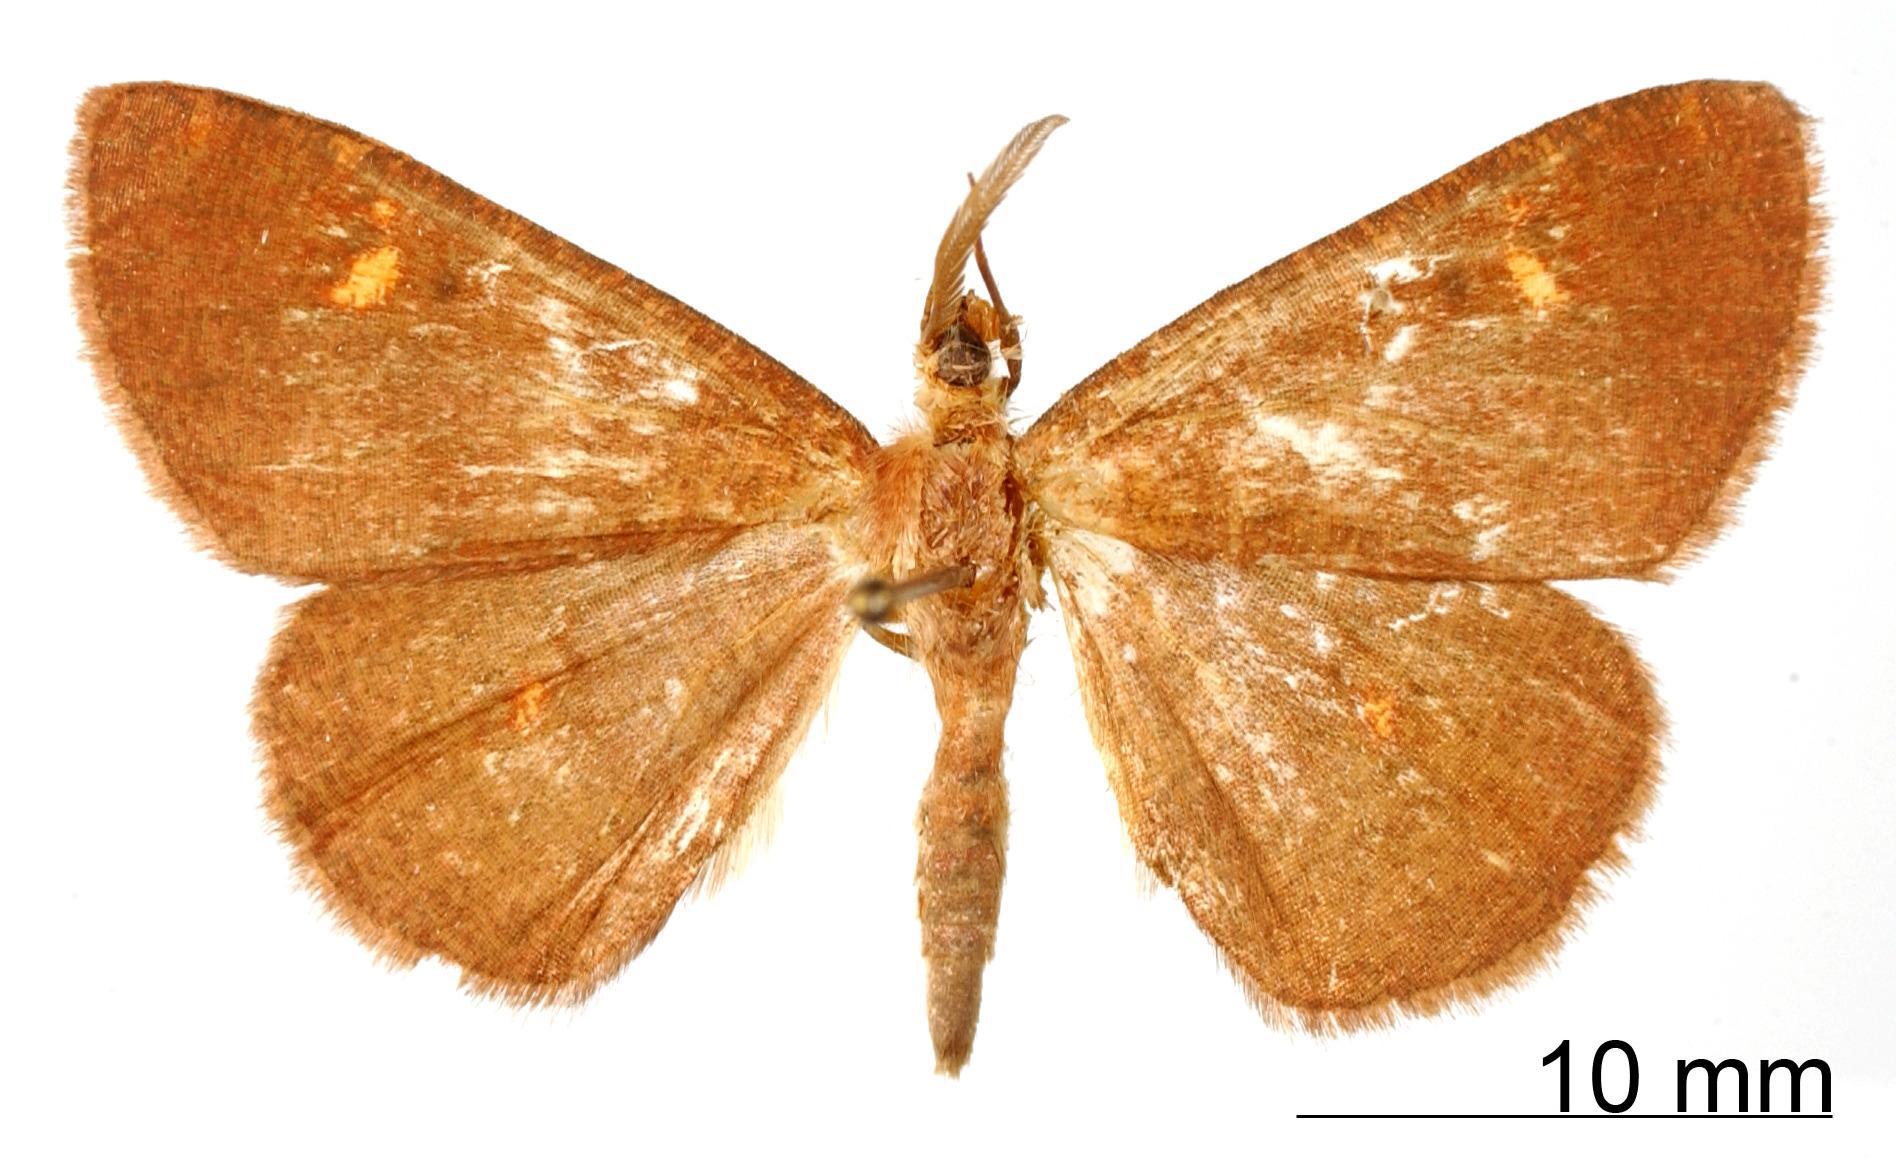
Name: Oenothalia subpallida
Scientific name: Oenothalia subpallida Dognin, 1910
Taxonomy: Animalia, Arthropoda, Insecta, Lepidoptera, Geometridae, Ennominae
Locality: San Antonio, Cali, Colombia, Colombia